Jack Palance

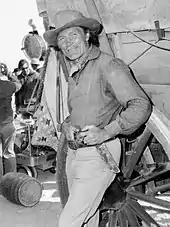
Palance in "The Godchild" (1974)

Palance had another role in "Monte Walsh" (1970), from the author of "Shane", opposite Lee Marvin, but the film was a box-office disappointment. So too was "The Horsemen" (1971) with Sharif, directed by John Frankenheimer. He supported Bud Spencer in "It Can Be Done Amigo" and Charles Bronson in "Chato's Land" (both 1972), and had the lead in "Sting of the West" (1972) and "Brothers Blue" (1973).